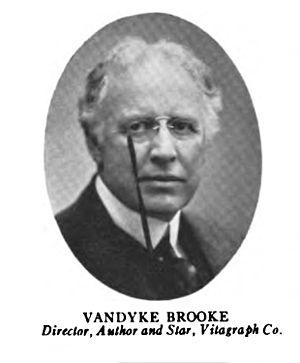
Van Dyke Brooke est un réalisateur, acteur et scénariste américain né le 22 juin 1859 à Détroit, Michigan, décédé le 17 septembre 1921 à Saratoga Springs.